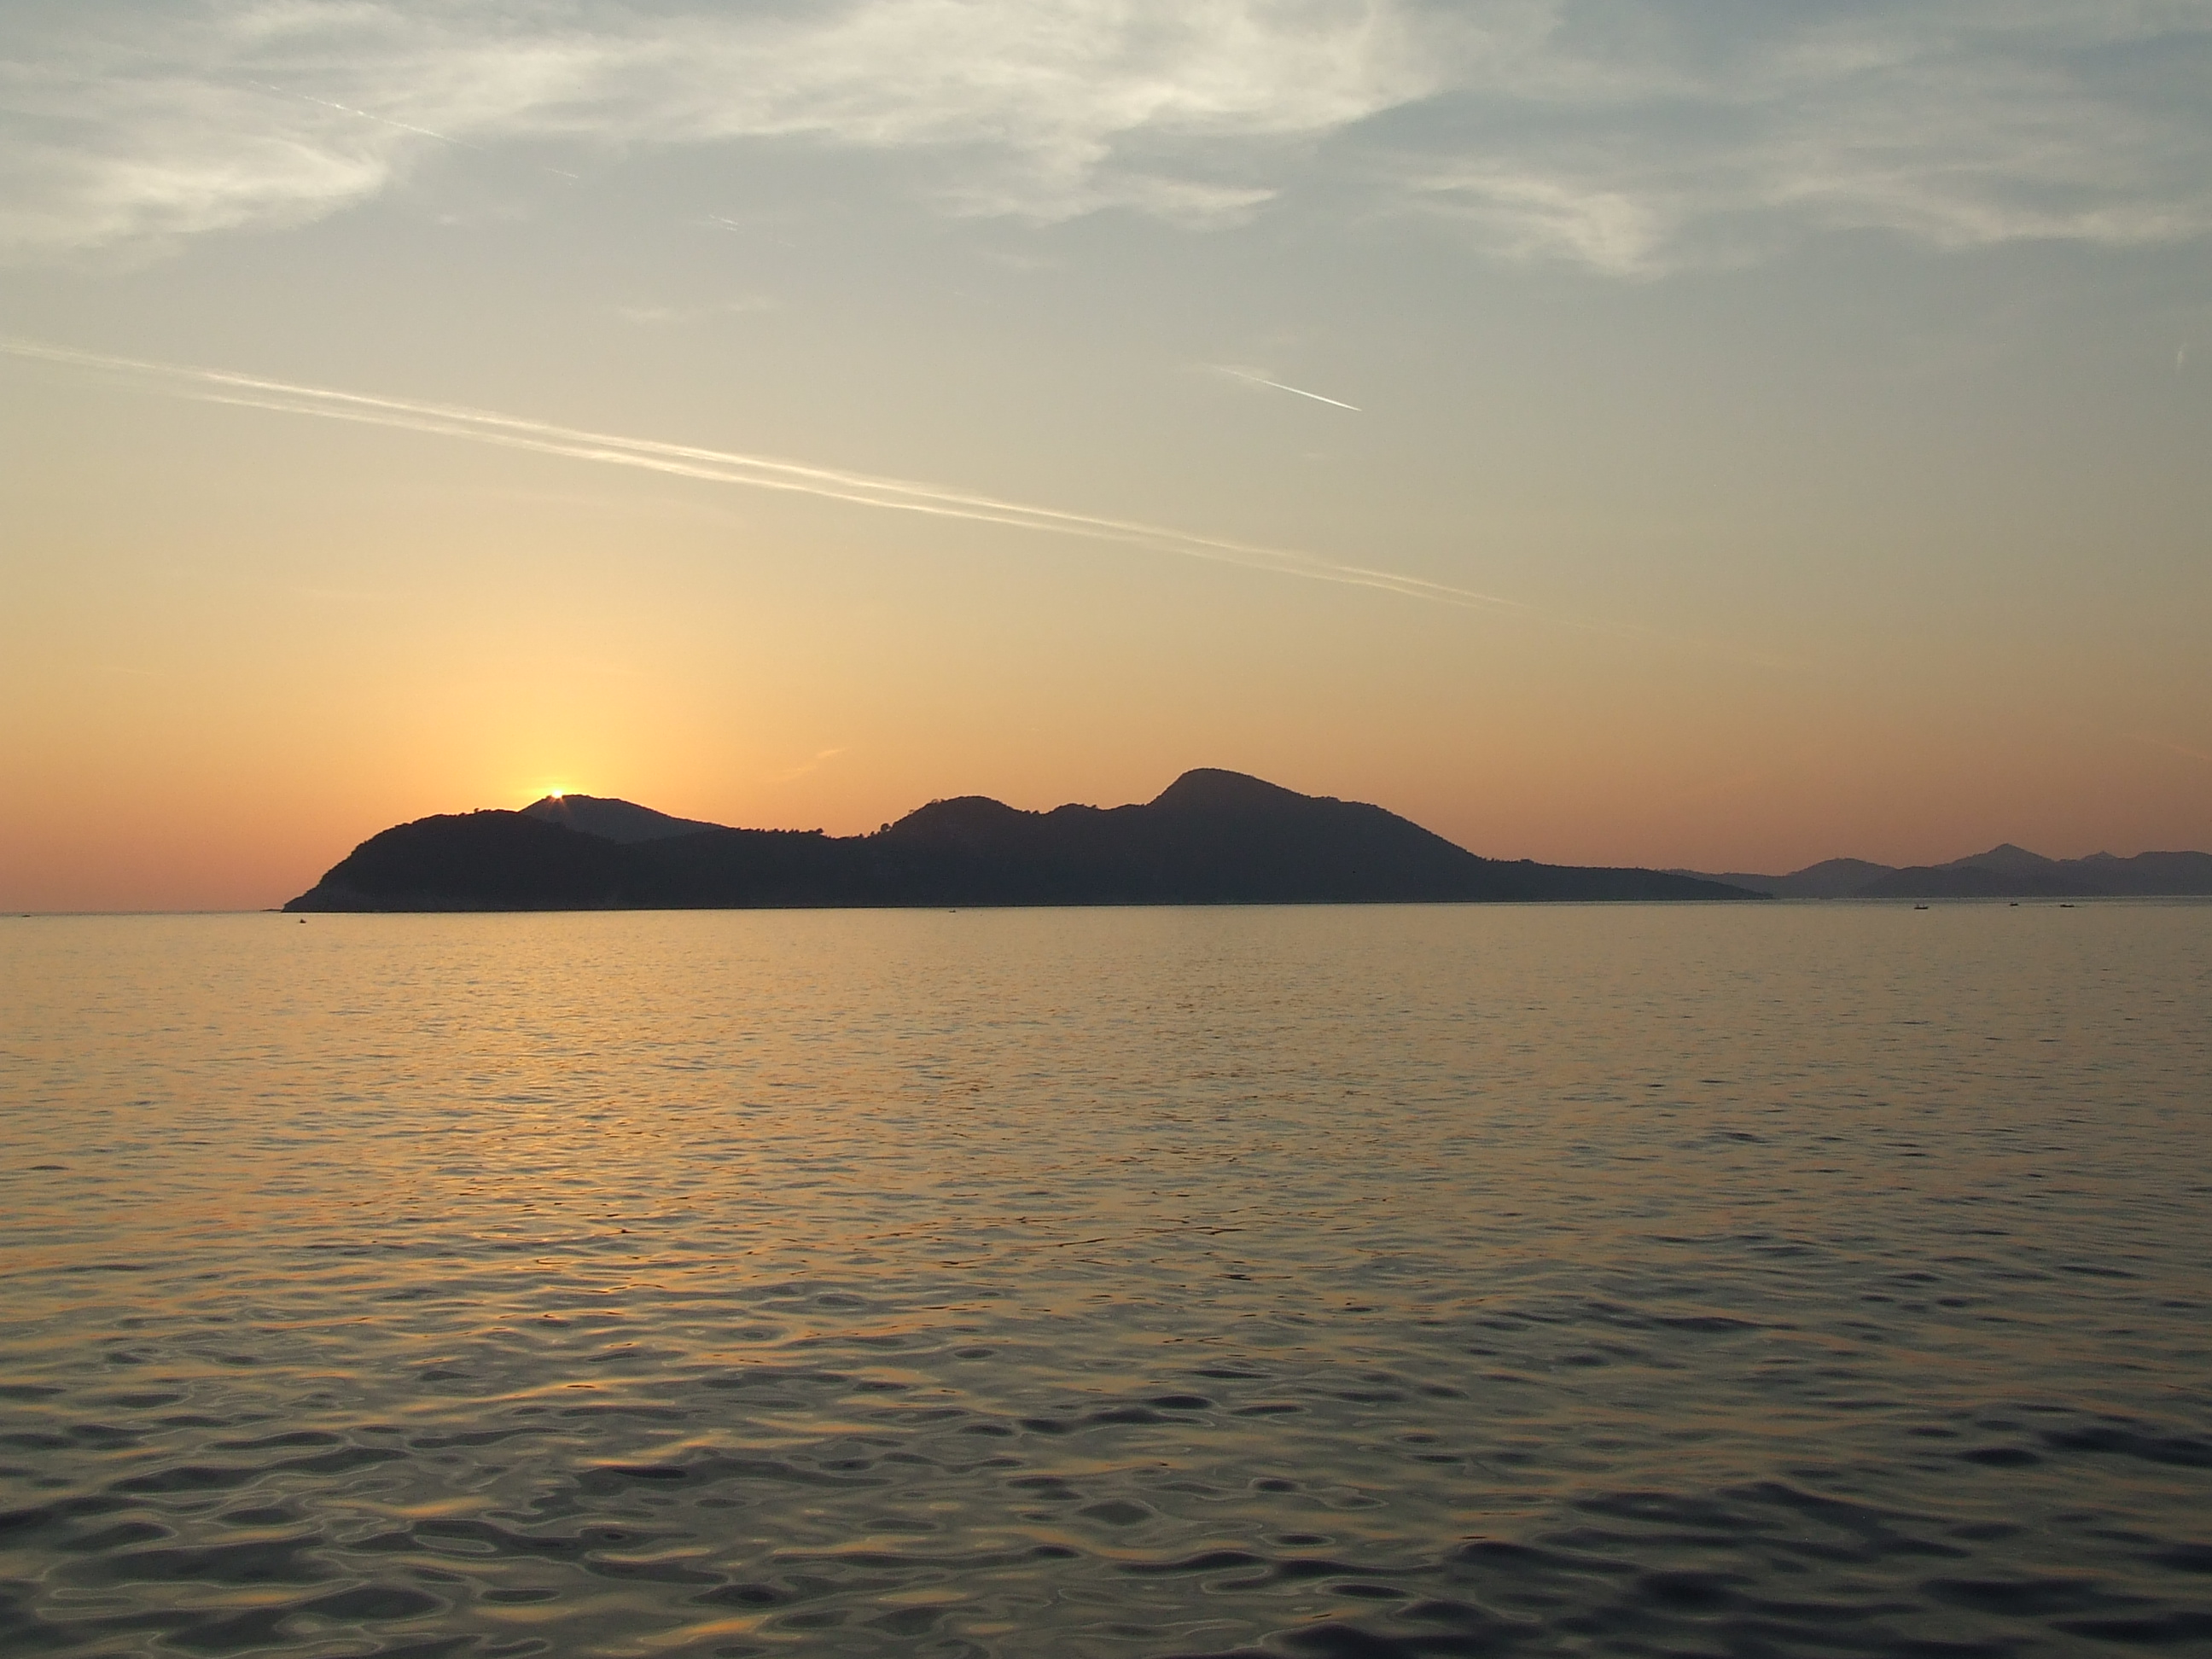
island, sunset, sea, sky, body of water, horizon, water, afterglow, cloud, ocean, sound, atmospheric phenomenon, evening, morning, highland, calm, hill, coast, loch, lake, waterway, coastal and oceanic landforms, dusk, mountain, sunlight, sunrise, dawn, wave, bay, vacation, landscape, reflection, headland, lake district, channel, tourism